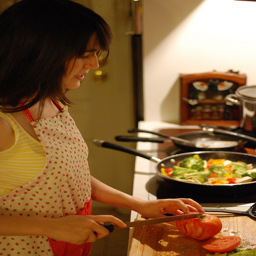
A woman is slicing a tomato with a knife.
A very cute girl with a knife cutting some tomatoes.
A woman standing in front of a stove top.
A woman cutting tomatos on a cutting board at night
a woman slicing a tomato next to a pan full of food